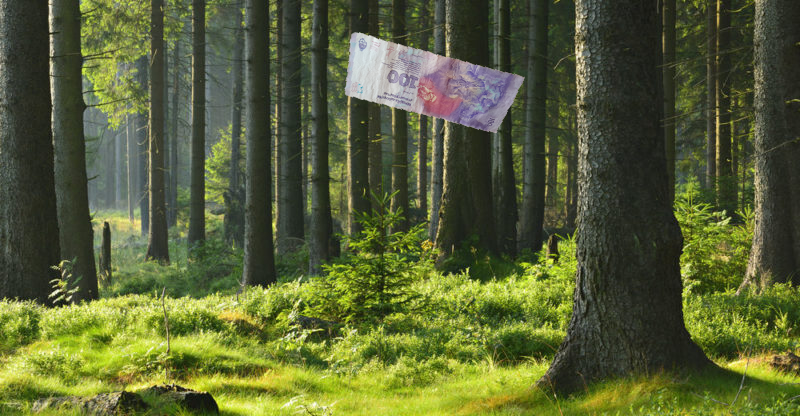
Denominación: 100